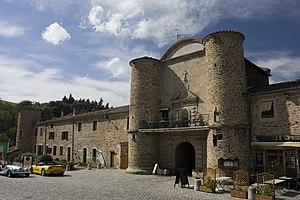
L'aile ouest de la façade sud. La petite porte après la Porte fortifiée est la boulangerie qui abrite encore son four à pain. Aujourd'hui elle lle abrite l'Accueil.
Sainte-Croix-en-Jarez est une commune française située dans le département de la Loire en région Auvergne-Rhône-Alpes.
Les Plus Beaux Villages de France est une association française créée en 1982 afin de promouvoir les arguments touristiques des communes rurales riches d'un patrimoine remarquable. Au 25 mai 2020, elle comptait 159 villages classés.